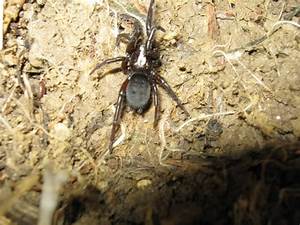
Label: spider